Tropical cyclones in 2019

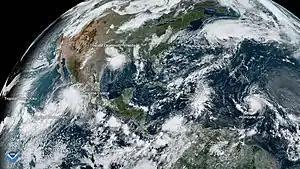
Six simultaneous tropical cyclones in the Eastern Pacific and North Atlantic on September 19. From left to right: Kiko, Mario, Lorena, Imelda, Humberto and Jerry

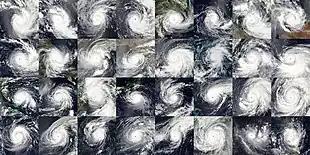
Taken by various of satellites throughout 2019, these are the 32 tropical cyclones that reached at least Category 3 on the Saffir-Simpson scale during that year, from Funani in February to Ambali in December (though Belna is the last image). Among them, Halong (fourth image in the fourth row) was the most intense with a minimum central pressure of 905 hPa.

During 2019, tropical cyclones formed within seven different tropical cyclone basins, located within various parts of the Atlantic, Pacific and Indian Oceans. During the year,a total of 142 systems formed, with 100 of these developing further and being named by the responsible warning centre. The strongest tropical cyclone of the year was Typhoon Halong, with a minimum barometric pressure of . Cyclone Idai became the deadliest tropical cyclone of the year, after killing 1,593 people in Mozambique, Malawi, Zimbabwe, and Madagascar. The costliest tropical cyclone of the year was Typhoon Hagibis, which caused more than $15 billion in damage after striking Japan.